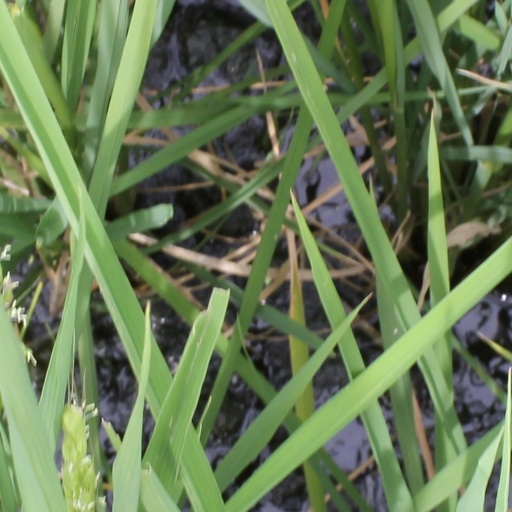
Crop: rice